Joggins Formation

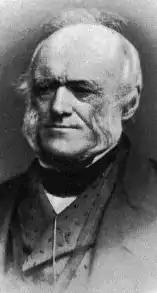
Portrait of Charles Lyell

The General Mining Association lost many of its claims in 1858, but retained the right to mine from the Joggins Formation. By 1866, the Joggins Mine was producing an average of 8,478 chaldrons of coal per year, making it the least productive of any GMA mine in Nova Scotia. However, the Joggins Mine required only 9 horsepower of steam to operate normally and thus produced 943 chaldrons for each unit of horsepower expended, far more efficient than any other owned by the GMA. In 1866 the company opened a new drift mine at Joggins: the New Mine. The New Mine harvested coal from the Dirty Seam and Fundy Seam (then known as the "hard scrabble seam"). Dendrochronological studies done on wood recovered from the site suggest that miners reused materials from earlier structures to construct the New Mine, as the lumber was determined to have been cut as early as 1849. Like earlier operations at Joggins, the New Mine was entered by an adit and coal was stored on-site until it could be transported to a wharf and loaded onto ships.